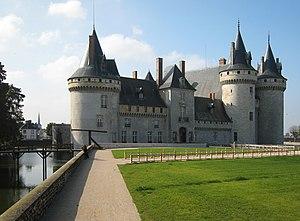
La liste des monuments historiques du Loiret recense les monuments historiques situés dans le département français du Loiret.
L'expression châteaux de la Loire regroupe sous une même appellation touristique un ensemble de châteaux français situés dans le Val de Loire. Le territoire connu sous le nom de comté de Tours est âprement disputé entre le Xᵉ siècle et le XIᵉ siècle par la maison féodale blésoise et la maison d'Anjou, conflit qui sera suivi au XIIᵉ siècle et XIIIᵉ siècle par la Première guerre de Cent Ans entre la France et l'Angleterre et entre le XIVᵉ siècle et le XVᵉ siècle par la Deuxième guerre de Cent Ans toujours entre la France et l'Angleterre ; ces trois guerres seront à l'origine de la plupart des châteaux du val de Loire actuels.